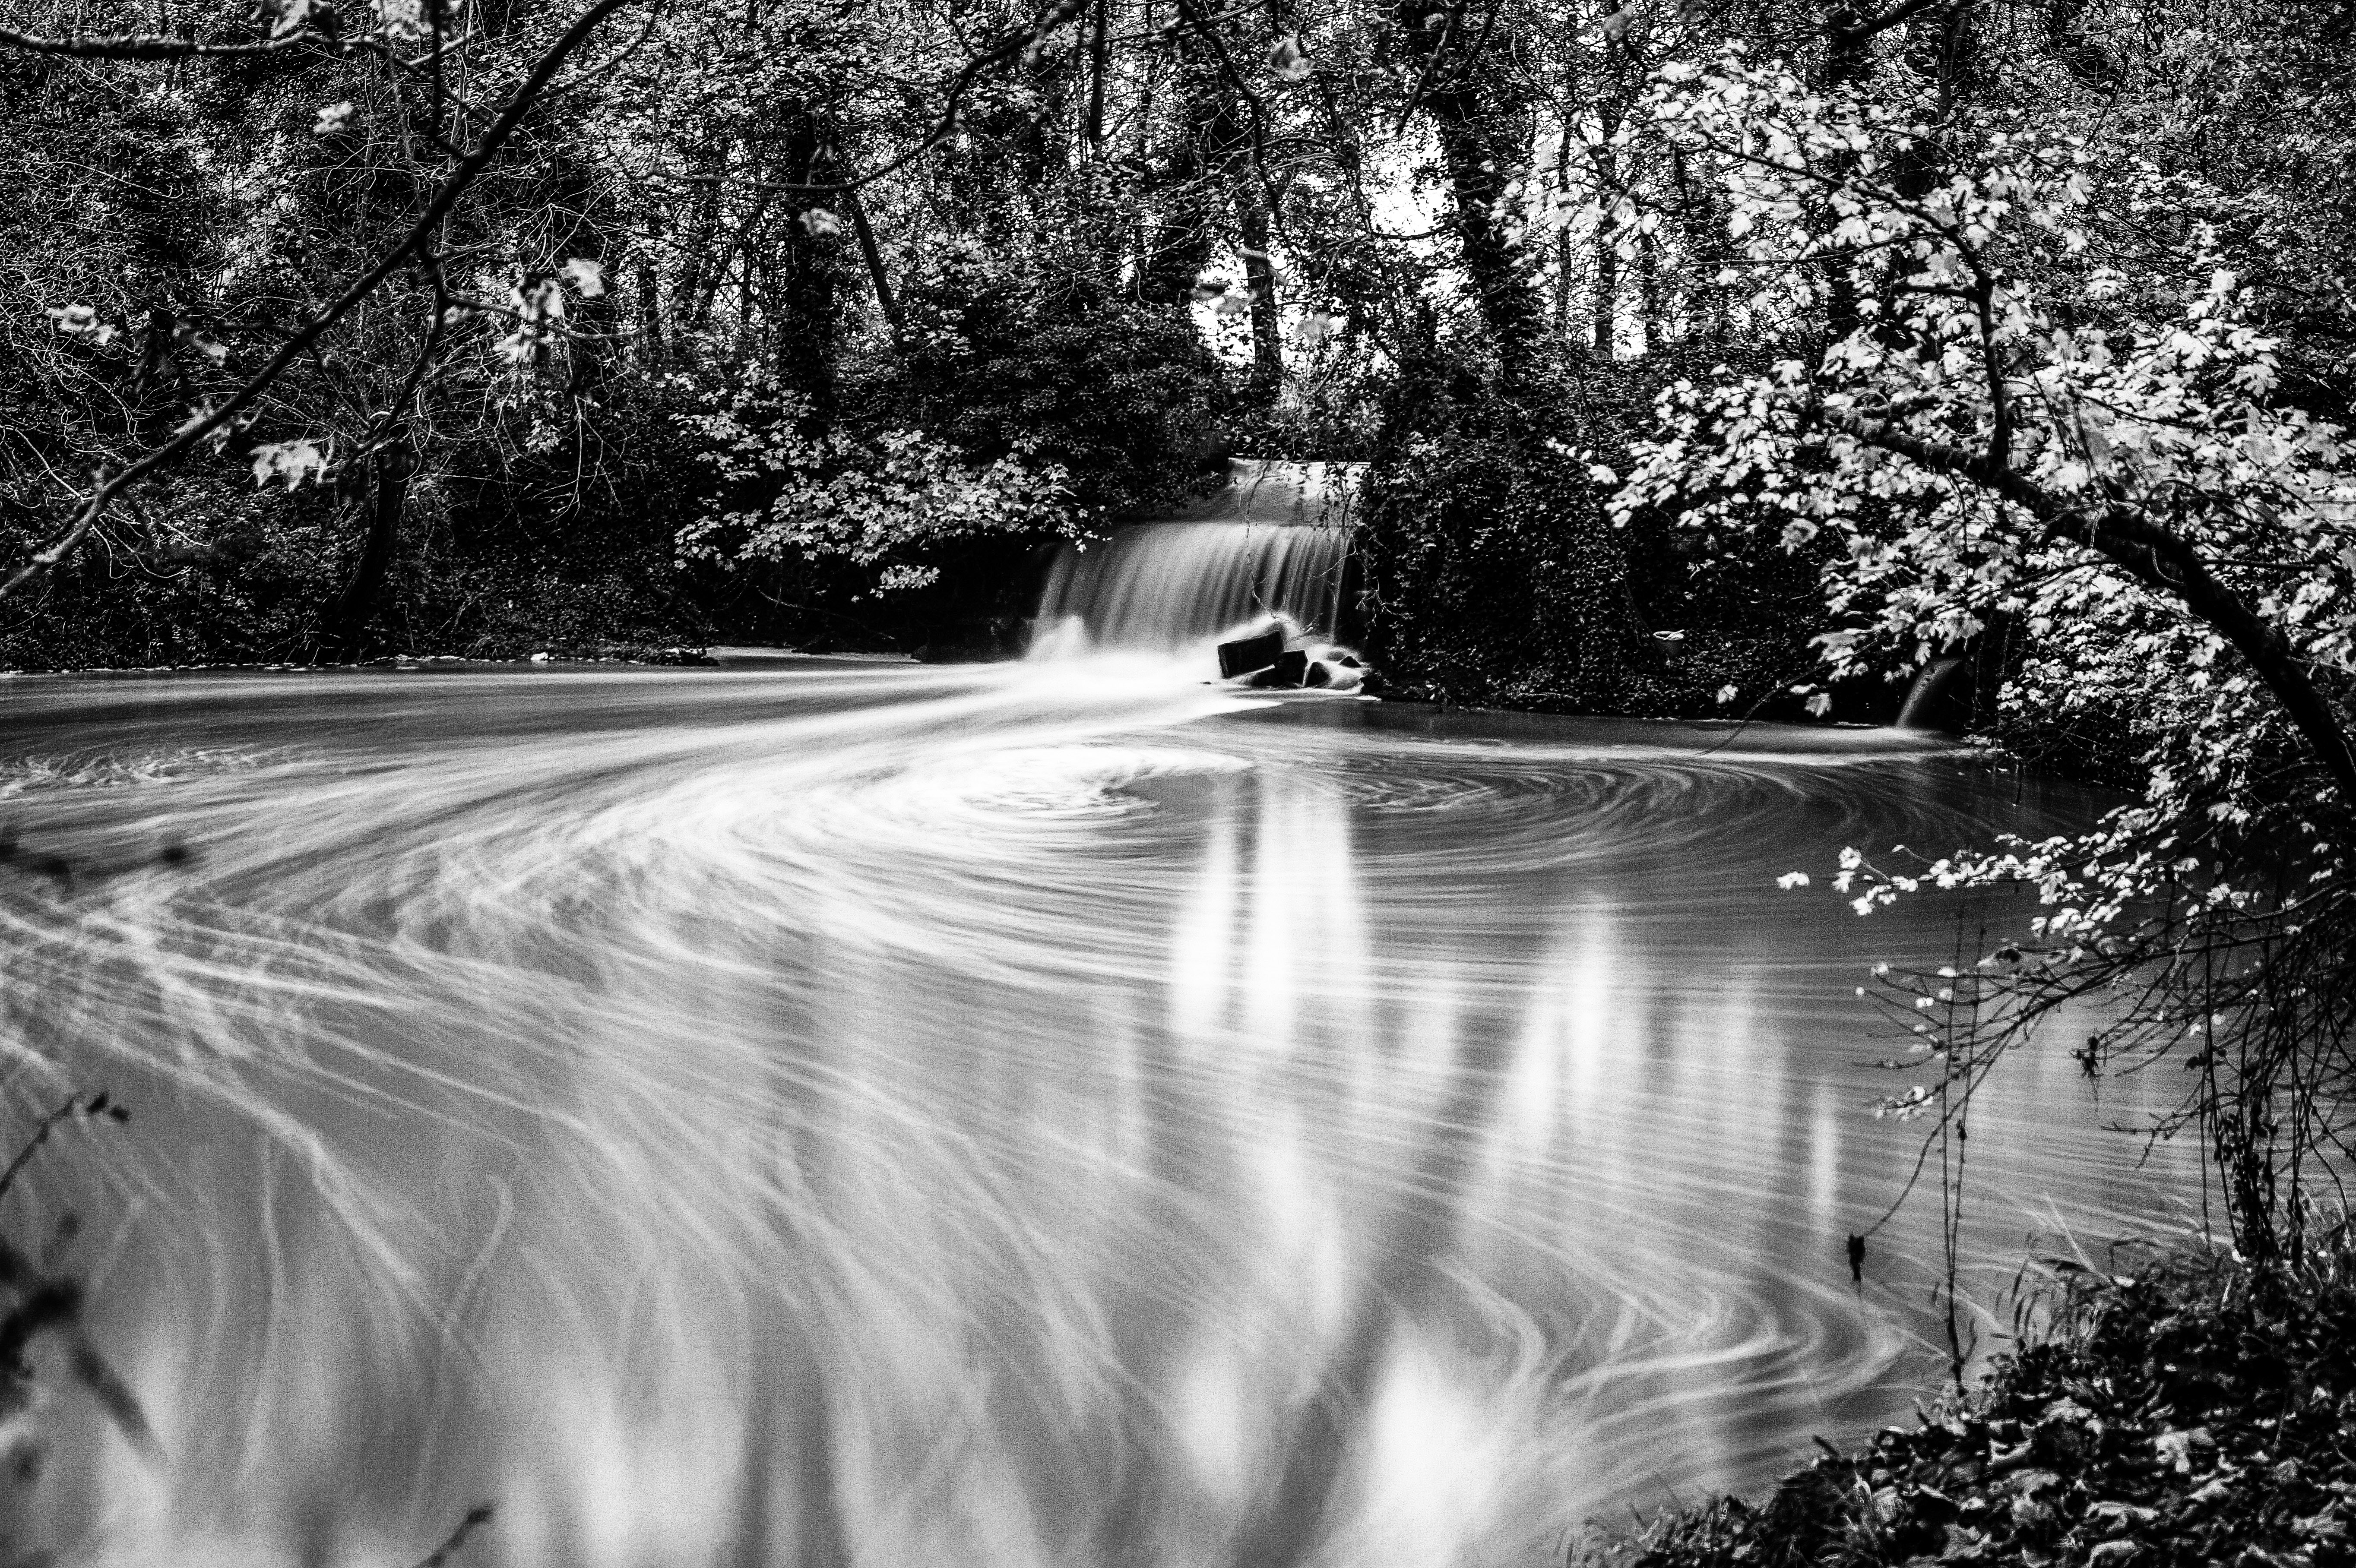
tree, water, nature, forest, waterfall, black and white, wisp, white, photography, sunlight, leaf, fall, flower, stream, reflection, autumn, black, monochrome, season, trees, reflect, leaves, uk, england, bw, long, blackandwhite, mono, exposure, chrome, reflecting, reflections, noir, blanc, big, filter, nd, woodland, water feature, bn, reflects, stopper, blancetnoir, feckenham, wispy, wisps, worcesershire, monochrome photography, woody plant